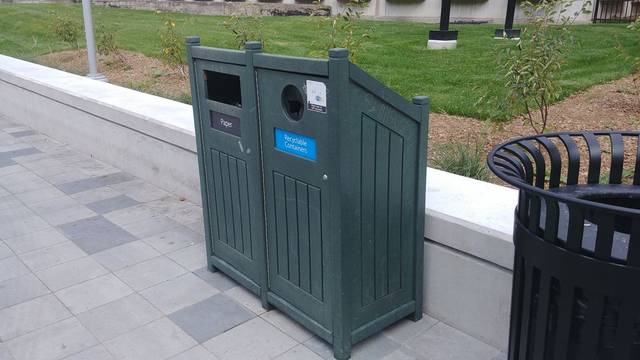
Region: Canada
Coordinates: 45.387, -75.698